KTM 390 series

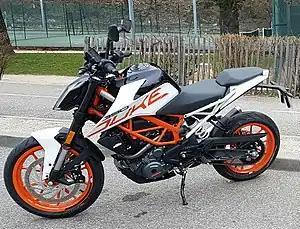

The KTM 390 Duke and RC 390 are displacement single-cylinder engine motorcycles assembled by Bajaj Auto, and KTM Asia Motorcycle Manufacturing, Inc. (KAMMI) for the Austrian manufacturer KTM. The bikes were developed under a joint program of Bajaj and KTM engineers, in which the concept was developed in Austria, while everything else, including design and final product development, was done in India by Bajaj. The 390 Duke standard debuted at the 2012 EICMA show in Milan, Italy, and went on sale in India and the Philippines in 2013 and in the US in 2015. The RC 390 sport bike was presented at EICMA the following year. After the Duke's initial release, KTM CEO Stefan Pierer announced plans to export the 390 Duke to the US for 2014. Bajaj said eventually the bike will be sold in 80 countries worldwide.